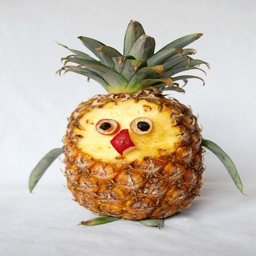
use fruits and vegetables from the garden to create an adorable -- edible -- owl .